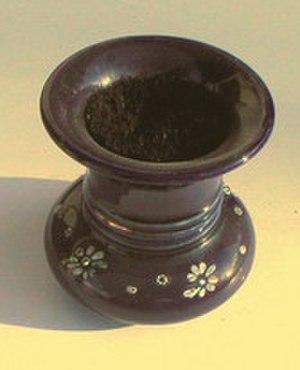
Un essuie-plume pour l’écriture est un accessoire qui permet de retirer de la pointe de la plume l’agglomérat de particules arrachées de la feuille de papier qui empêche l’arrivée de l’encre ou qui l’étale en un trait plus gros.